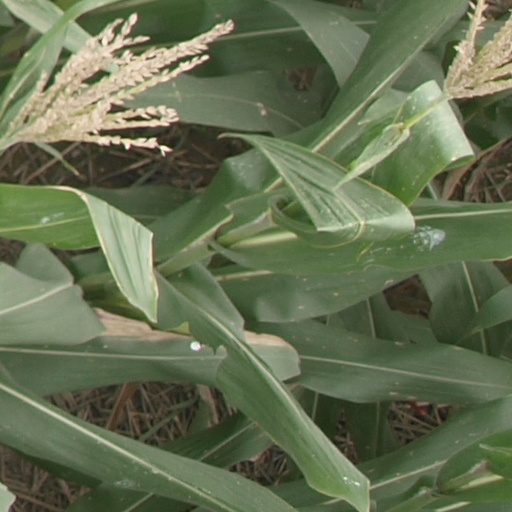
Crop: maize; corn